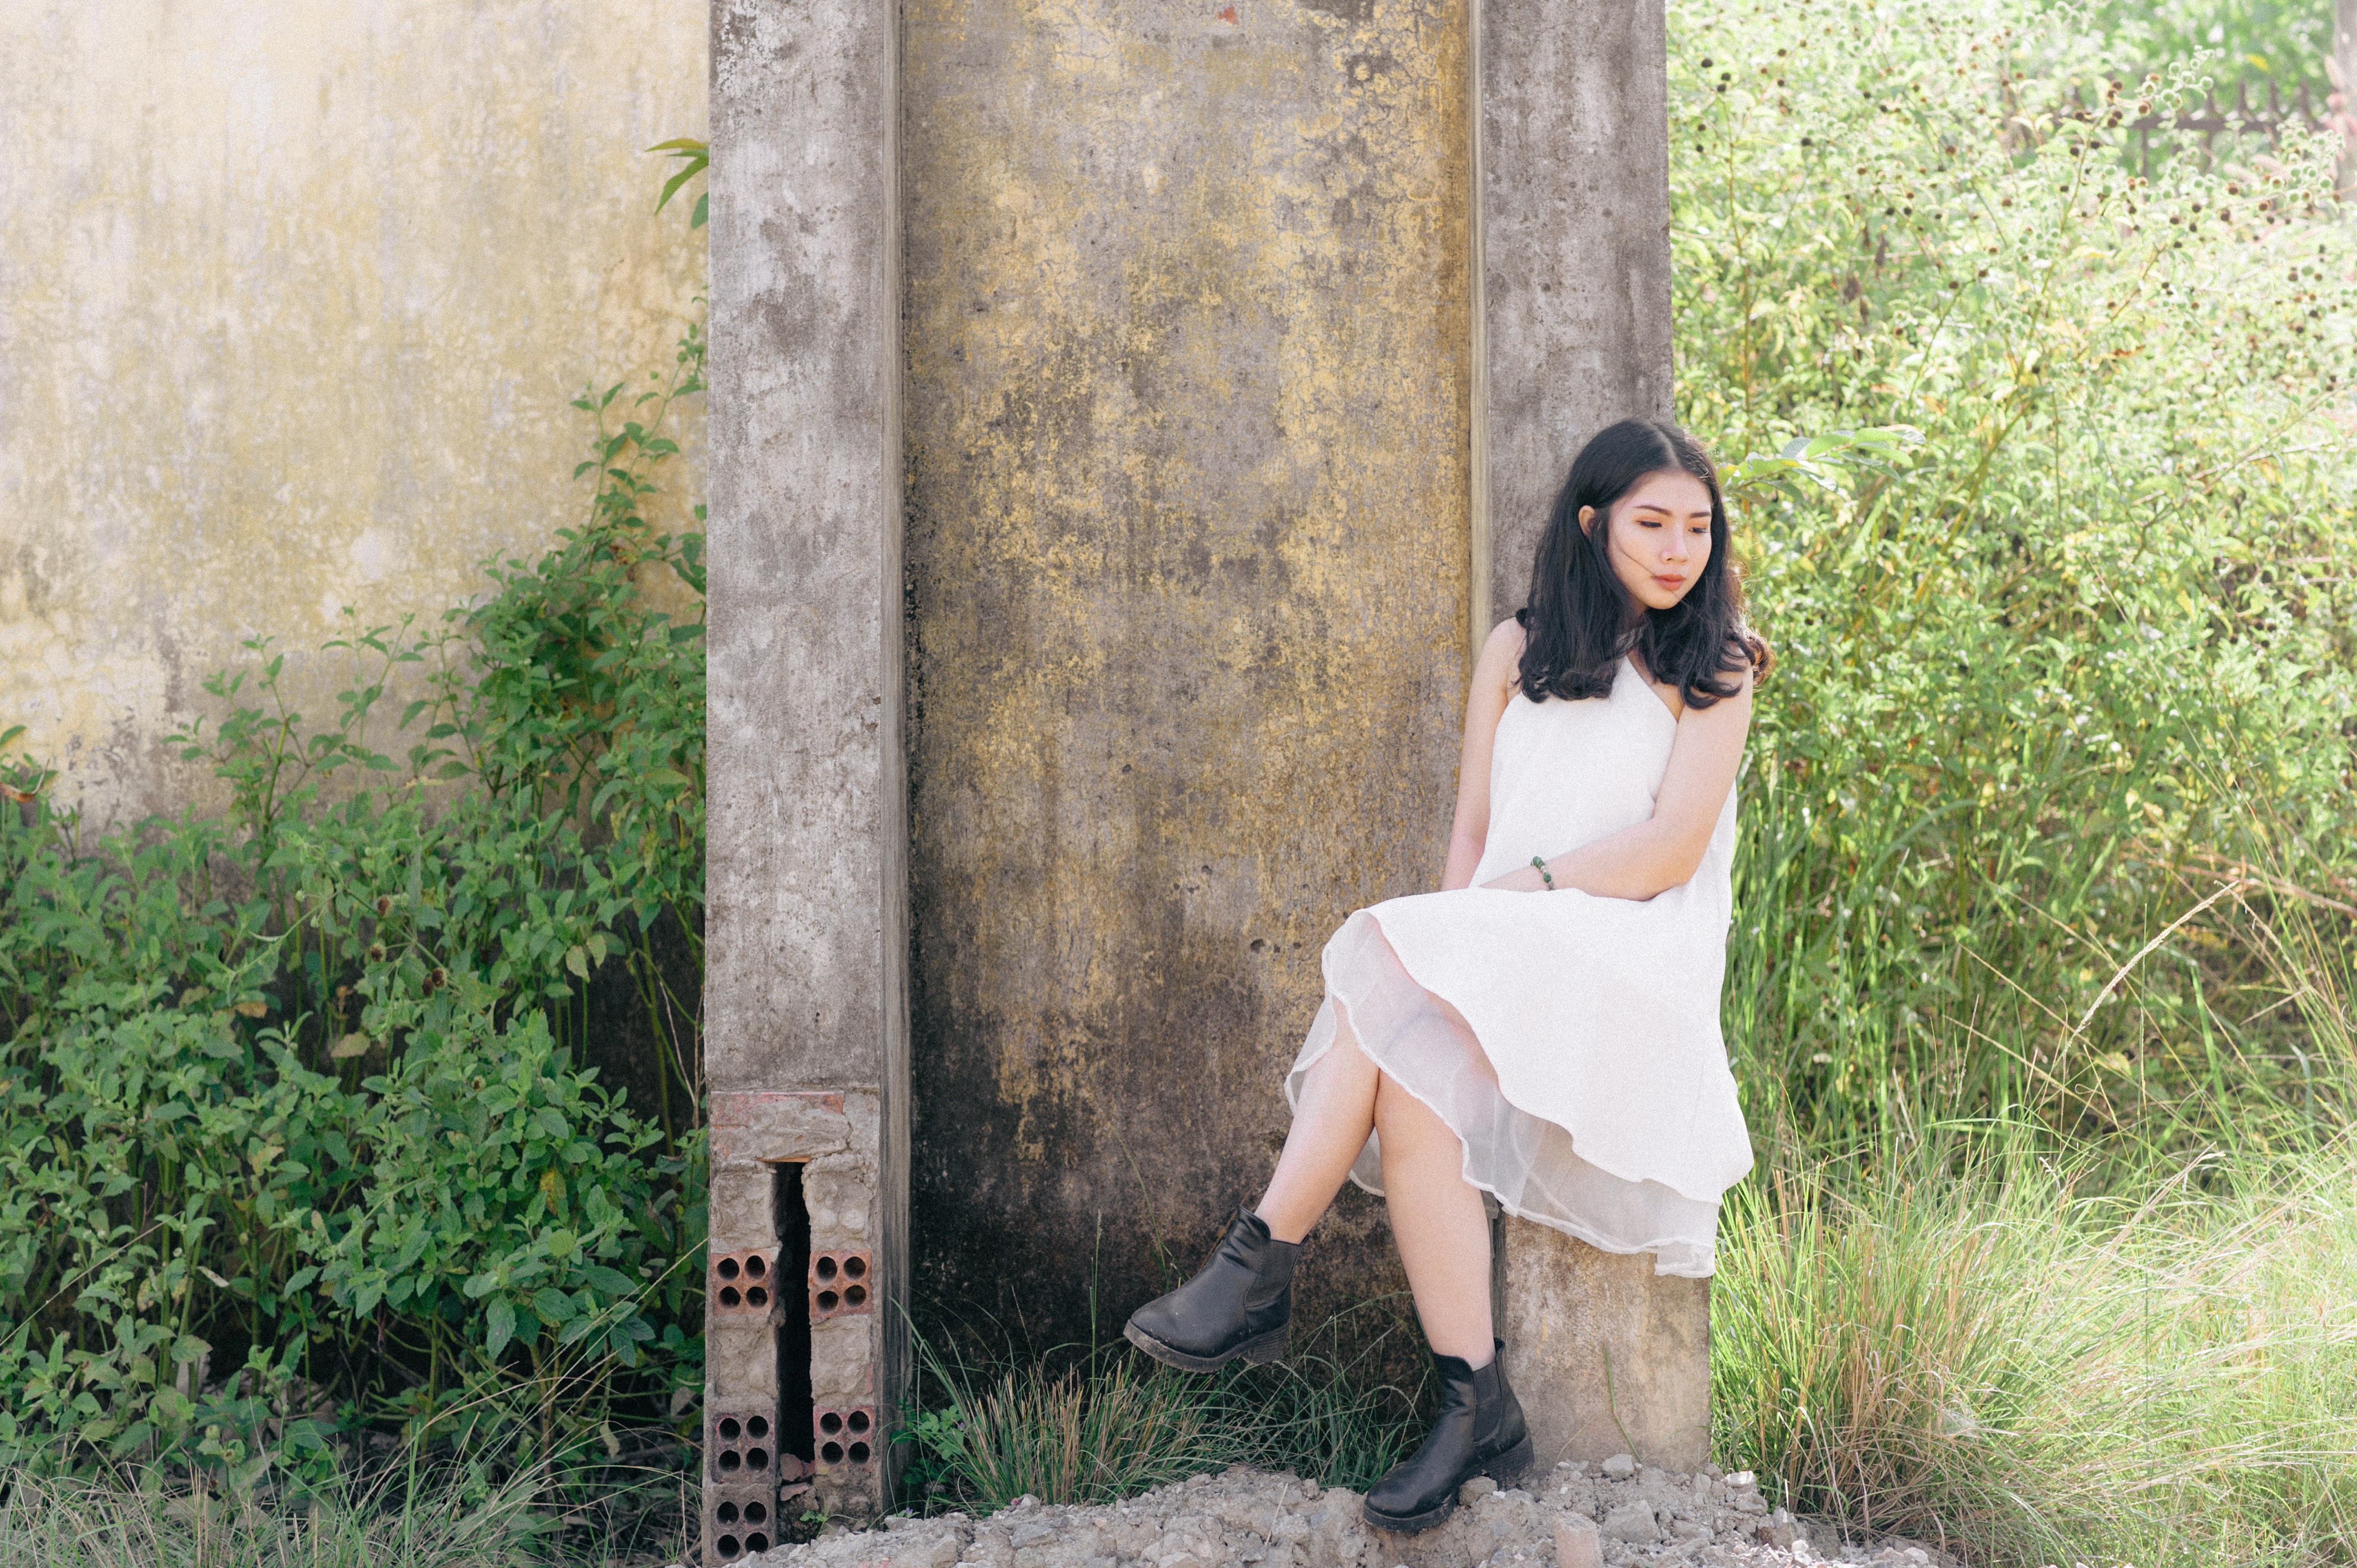
photograph, white, beauty, skin, sitting, long hair, fashion, tree, dress, footwear, grass, leg, black hair, photography, brown hair, summer, photo shoot, model, plant, smile, shoe, human leg, portrait photography, forest